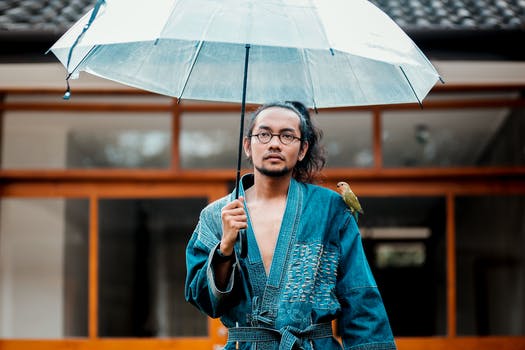
Label: No Watermark